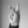
ASL letter: K